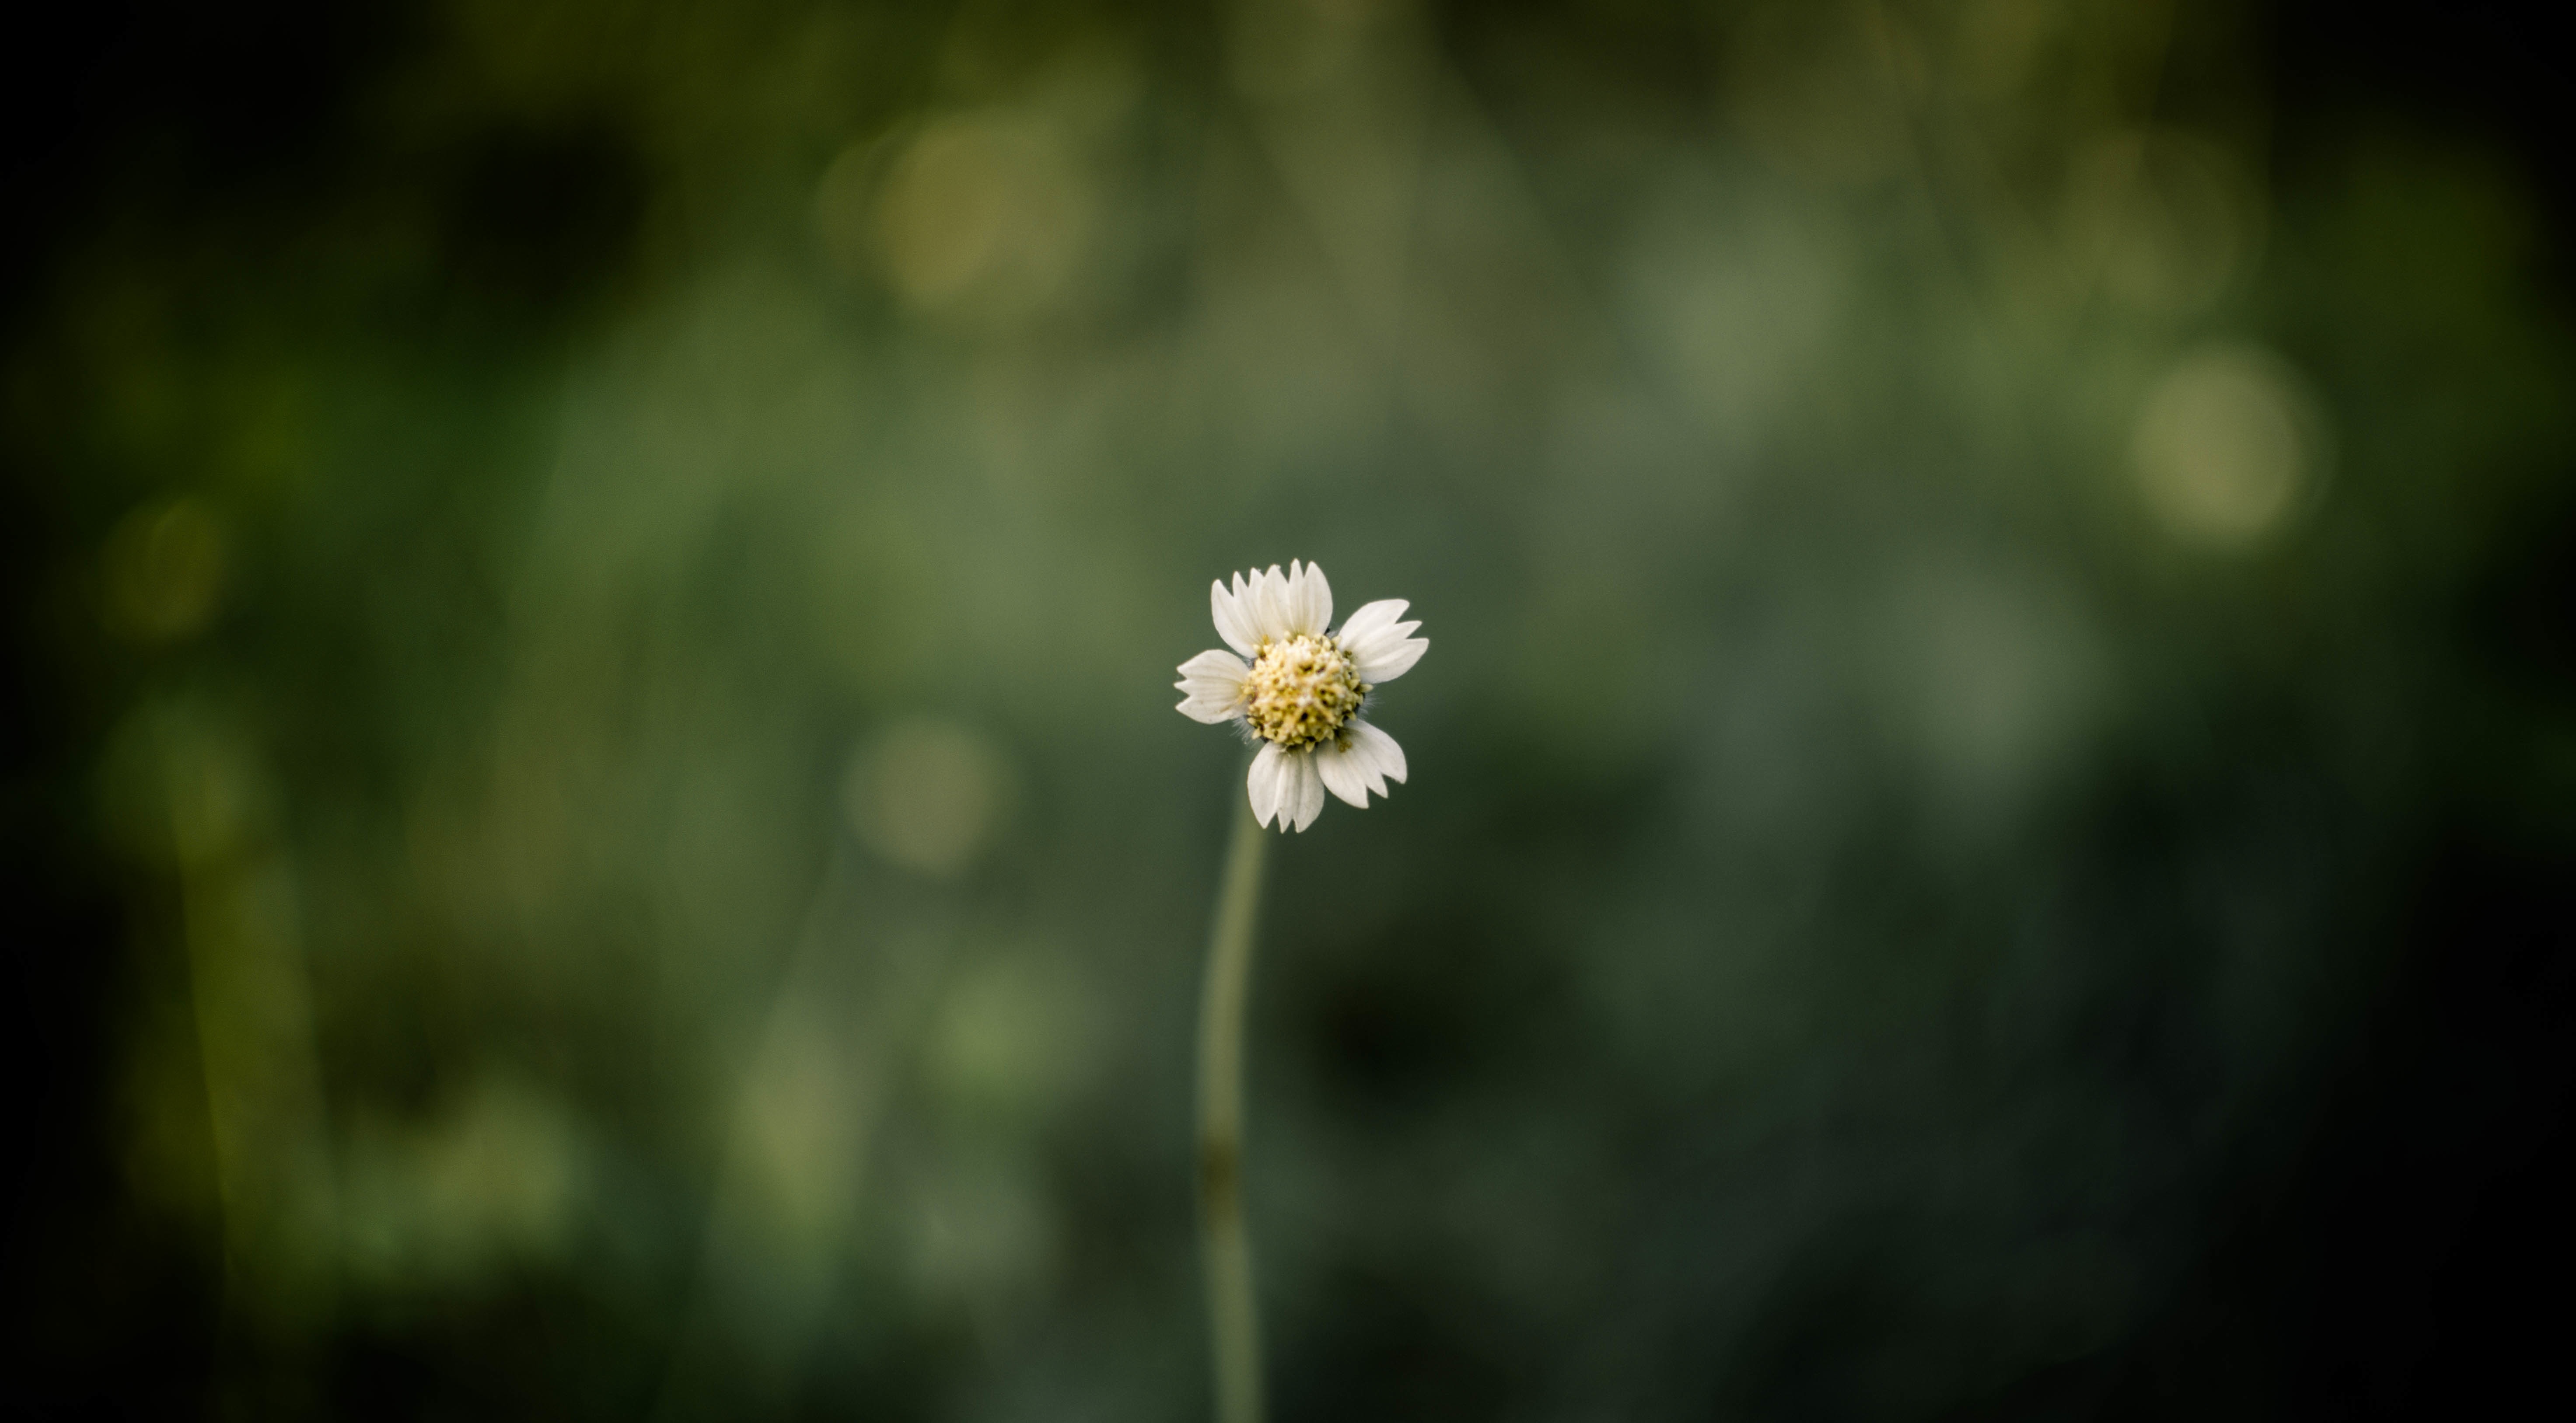
nature, grass, blossom, plant, field, photography, meadow, sunlight, leaf, flower, petal, daisy, green, botany, flora, wildflower, close up, macro photography, flowering plant, daisy family, plant stem, land plant